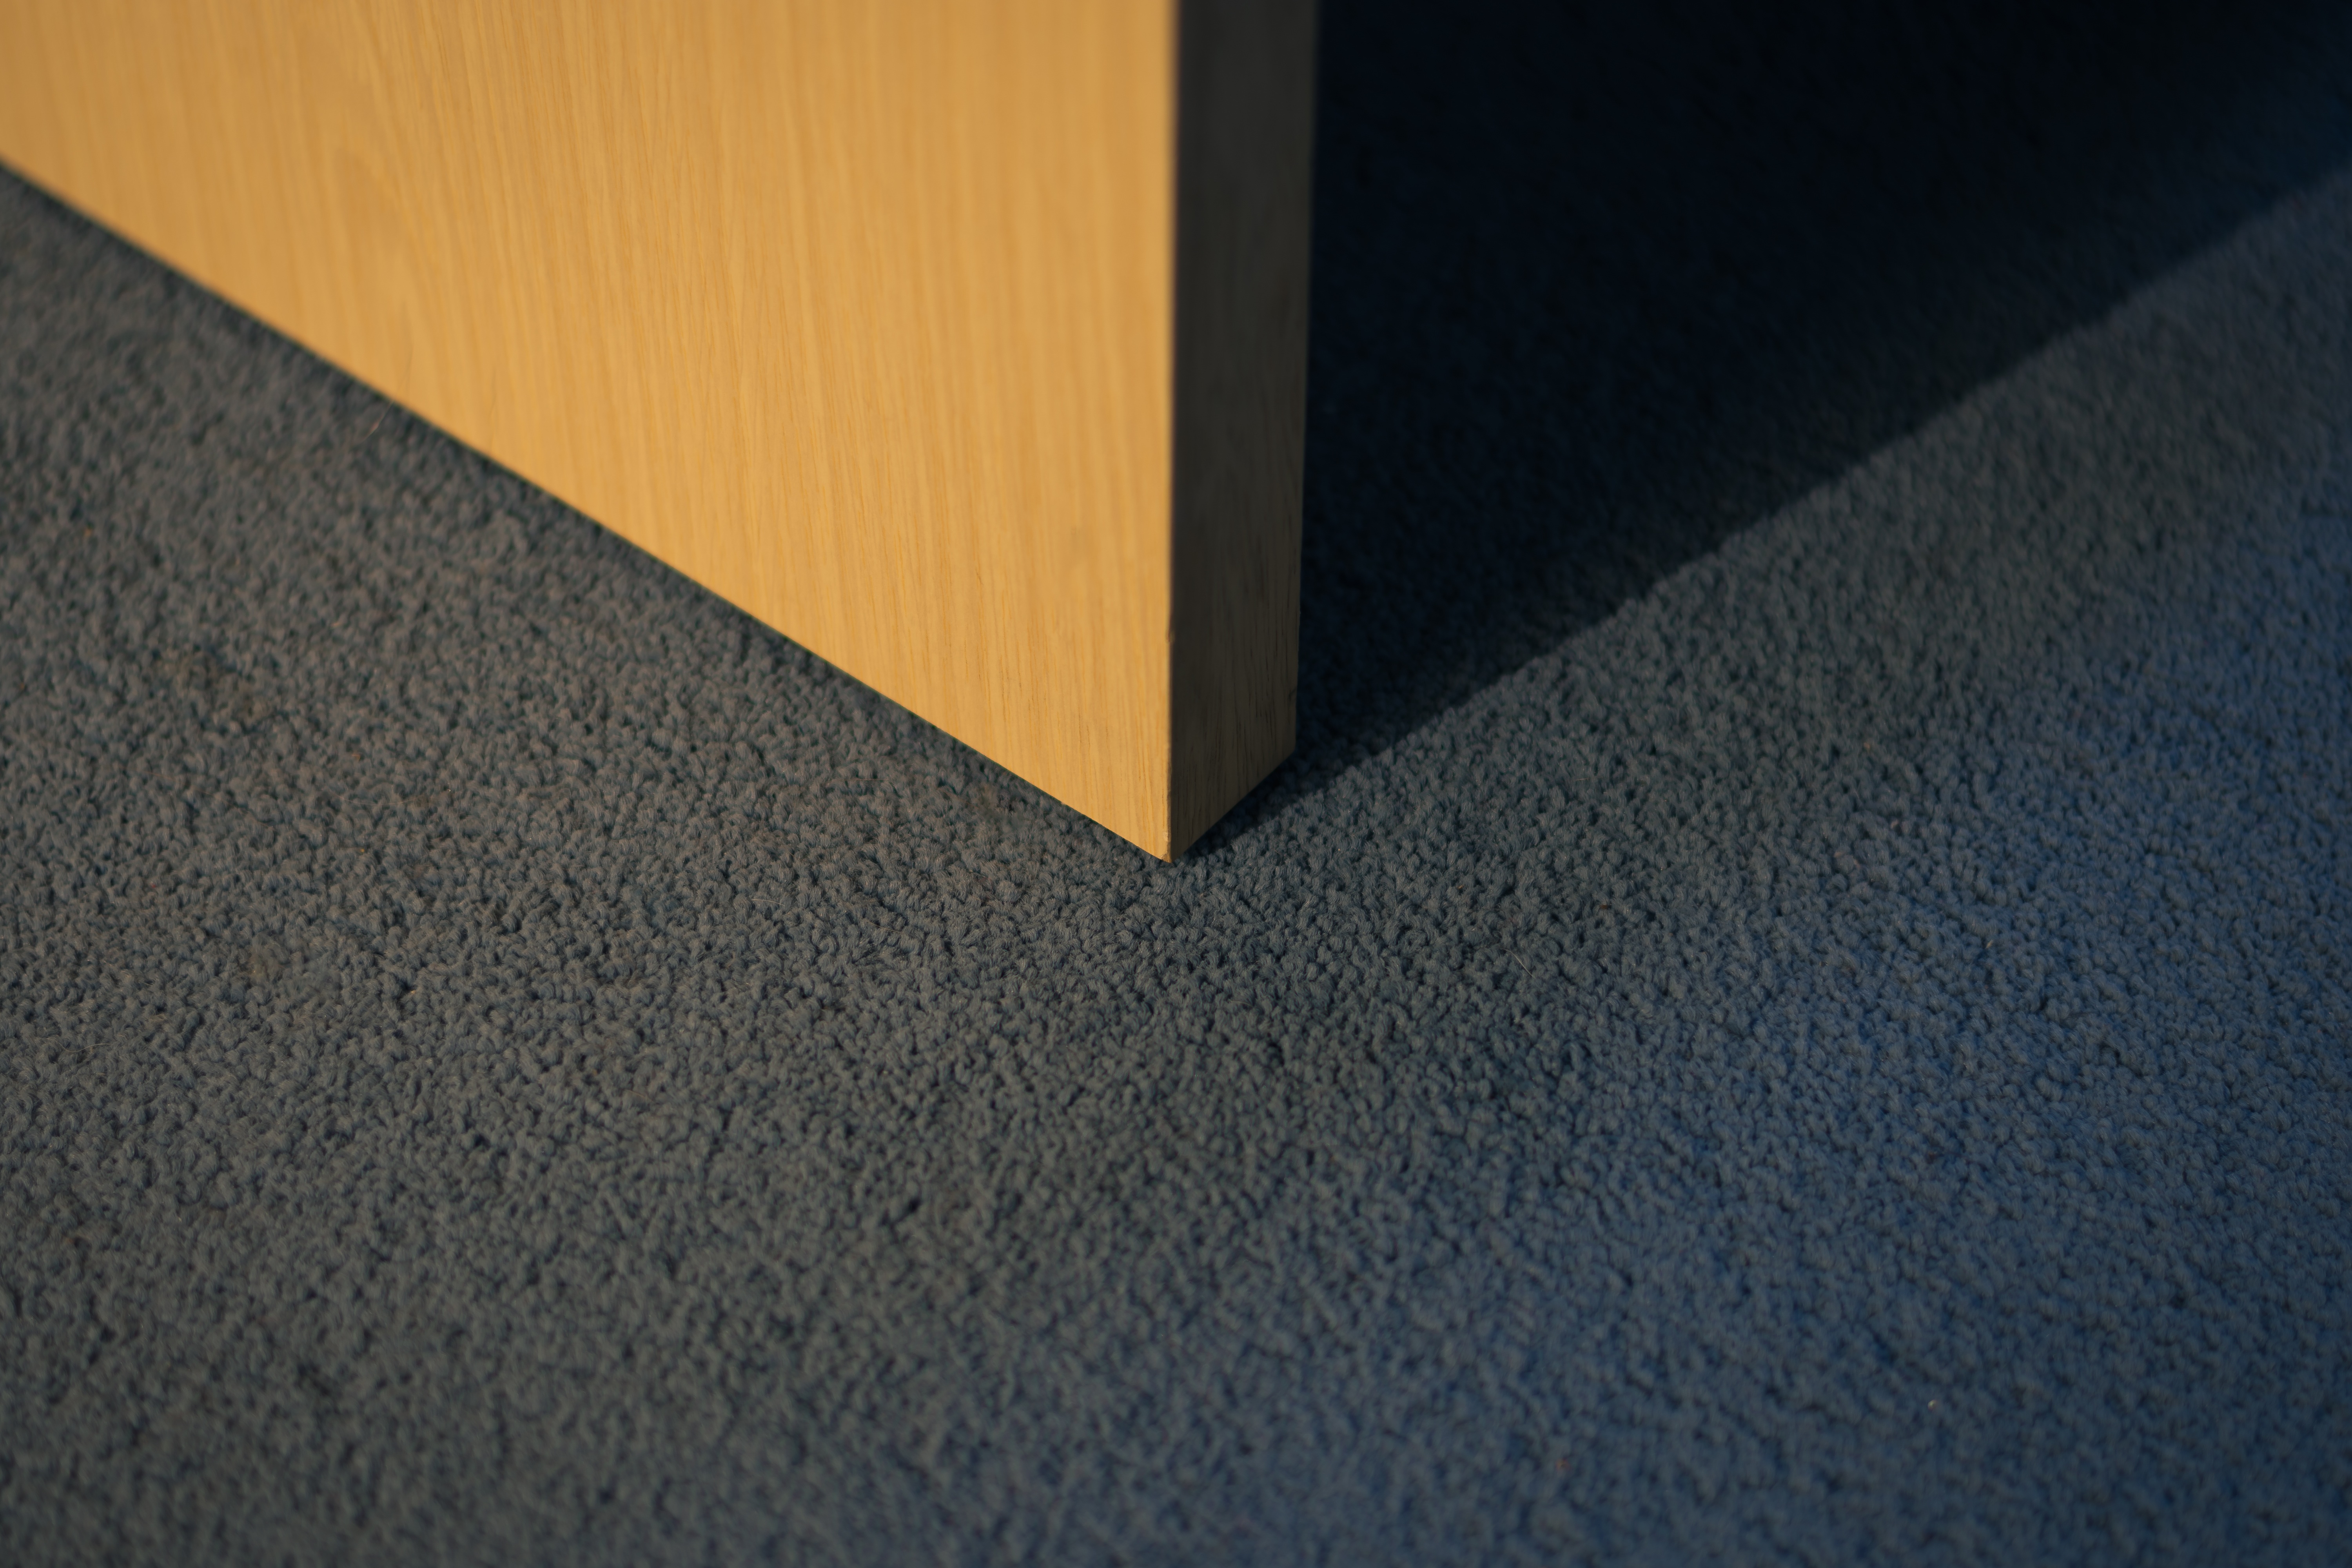
wood, floor, wall, asphalt, line, color, blue, black, circle, design, hardwood, shape, flooring, plywood, wood flooring, laminate flooring